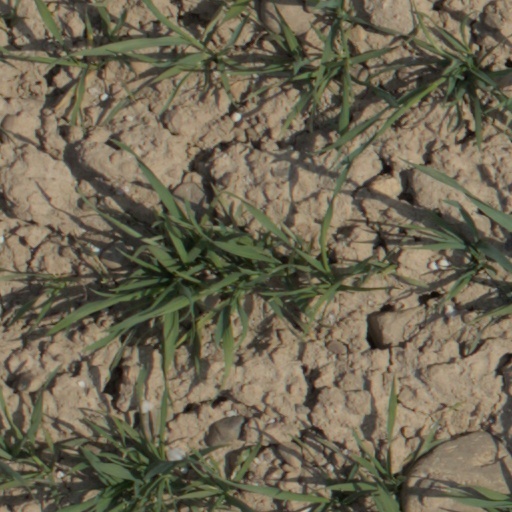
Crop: wheat